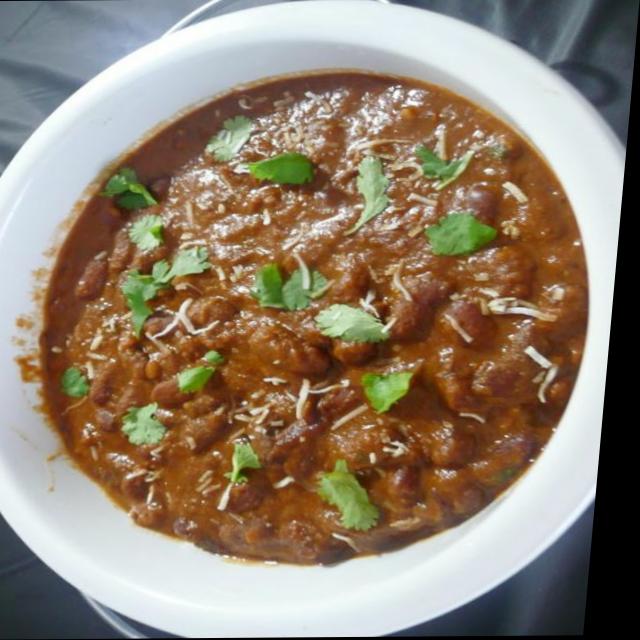
Dish: rajma_curry